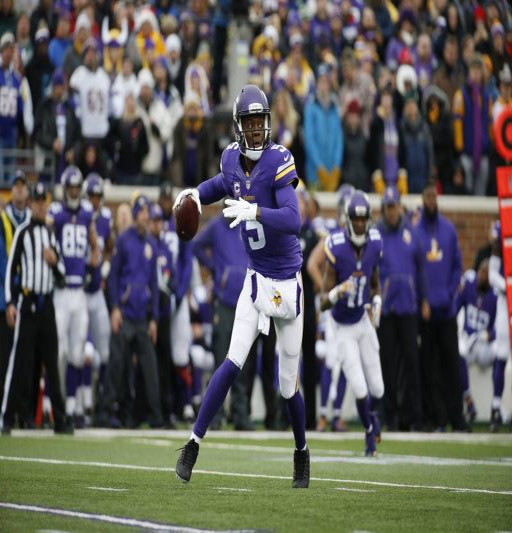
american football player looks downfield during the second half of a football game against sports team